Darnley Mausoleum

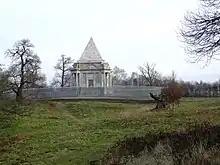
Before restoration, with anti-vandal fence

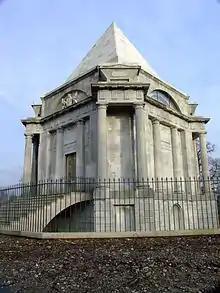
After restoration

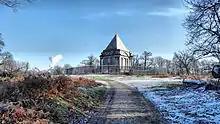
The Darnley Mausoleum in winter

The Darnley Mausoleum, or Cobham Mausoleum as it is often now referred to, is a Grade I Listed building, now owned by the National Trust and situated in Cobham Woods, Kent (OS grid ref: TQ694684). It was designed by James Wyatt for the 4th Earl of Darnley of Cobham Hall according to detailed instructions in the will of the 3rd Earl of Darnley. It was never used for interments. The woodland is part of the parkland laid out by Humphry Repton, and is 1.6 km from the North Downs Way.